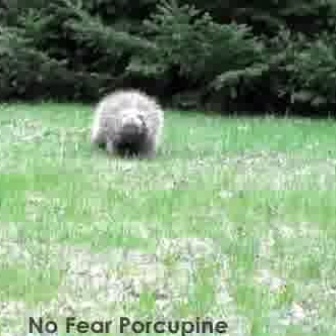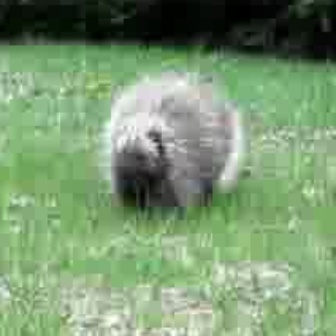
  Please identify the target specified by the bounding box [88,88,163,163] in the first image and locate it in the second image. Return the coordinates in [x_min,y_min,x_max,y_max] format.
Answer: [87,62,247,222]